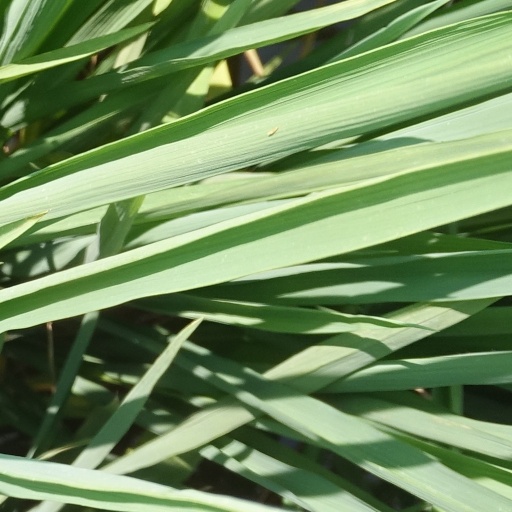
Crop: rice